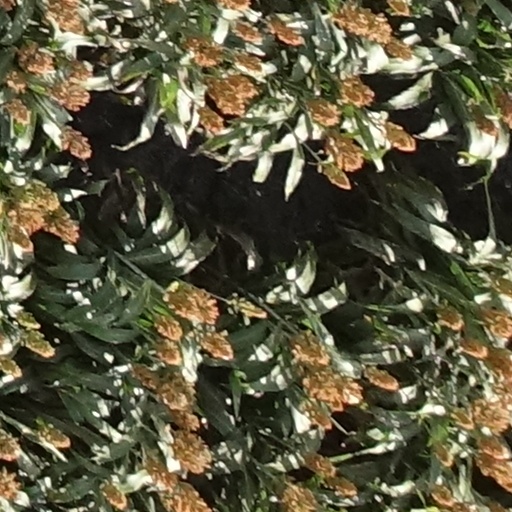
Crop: sorghum